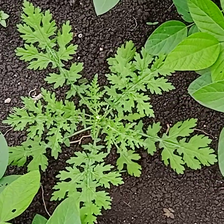
Weed species: Gajar_gavat_(Parthenium hysterophorus)